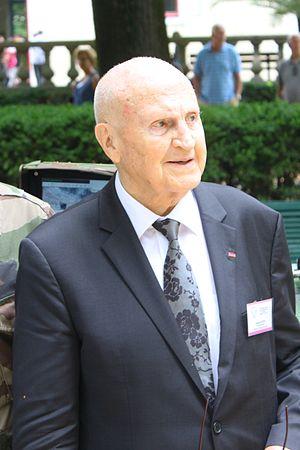
Georges Fontès en juin 2011 à Grenoble.
Georges Fontès est un homme politique français.
Cet article présente la liste des membres du gouvernement français chargés des Anciens Combattants et Pensionnés.
Le gouvernement Jacques Chirac (2) est le gouvernement de la République française du 20 mars 1986 au 10 mai 1988 pendant la présidence de François Mitterrand. Il s’agit du deuxième gouvernement de Jacques Chirac et du 19ᵉ gouvernement de la Vᵉ République.